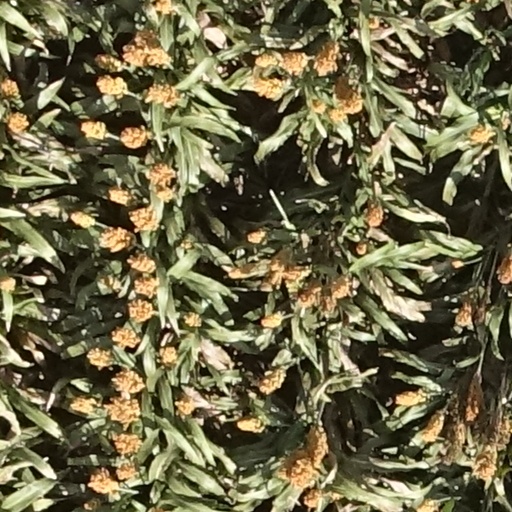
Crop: sorghum